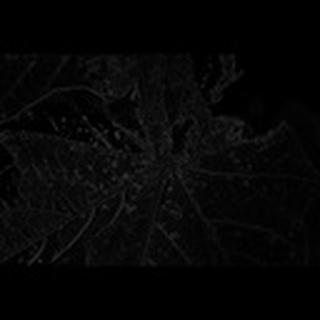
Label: cotton_aphids